Landtag

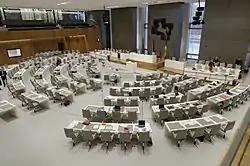
Floor of the Lower Saxony Landtag in Hanover in 2018

A Landtag (State Diet) is generally the legislative assembly or parliament of a federated state or other subnational self-governing entity in German-speaking nations. It is usually a unicameral assembly exercising legislative competence in non-federal matters.